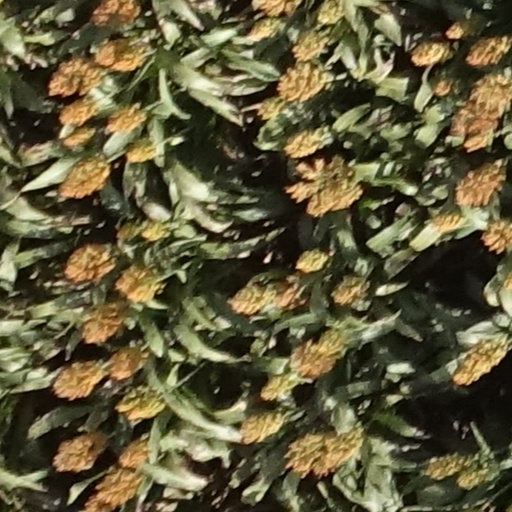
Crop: sorghum